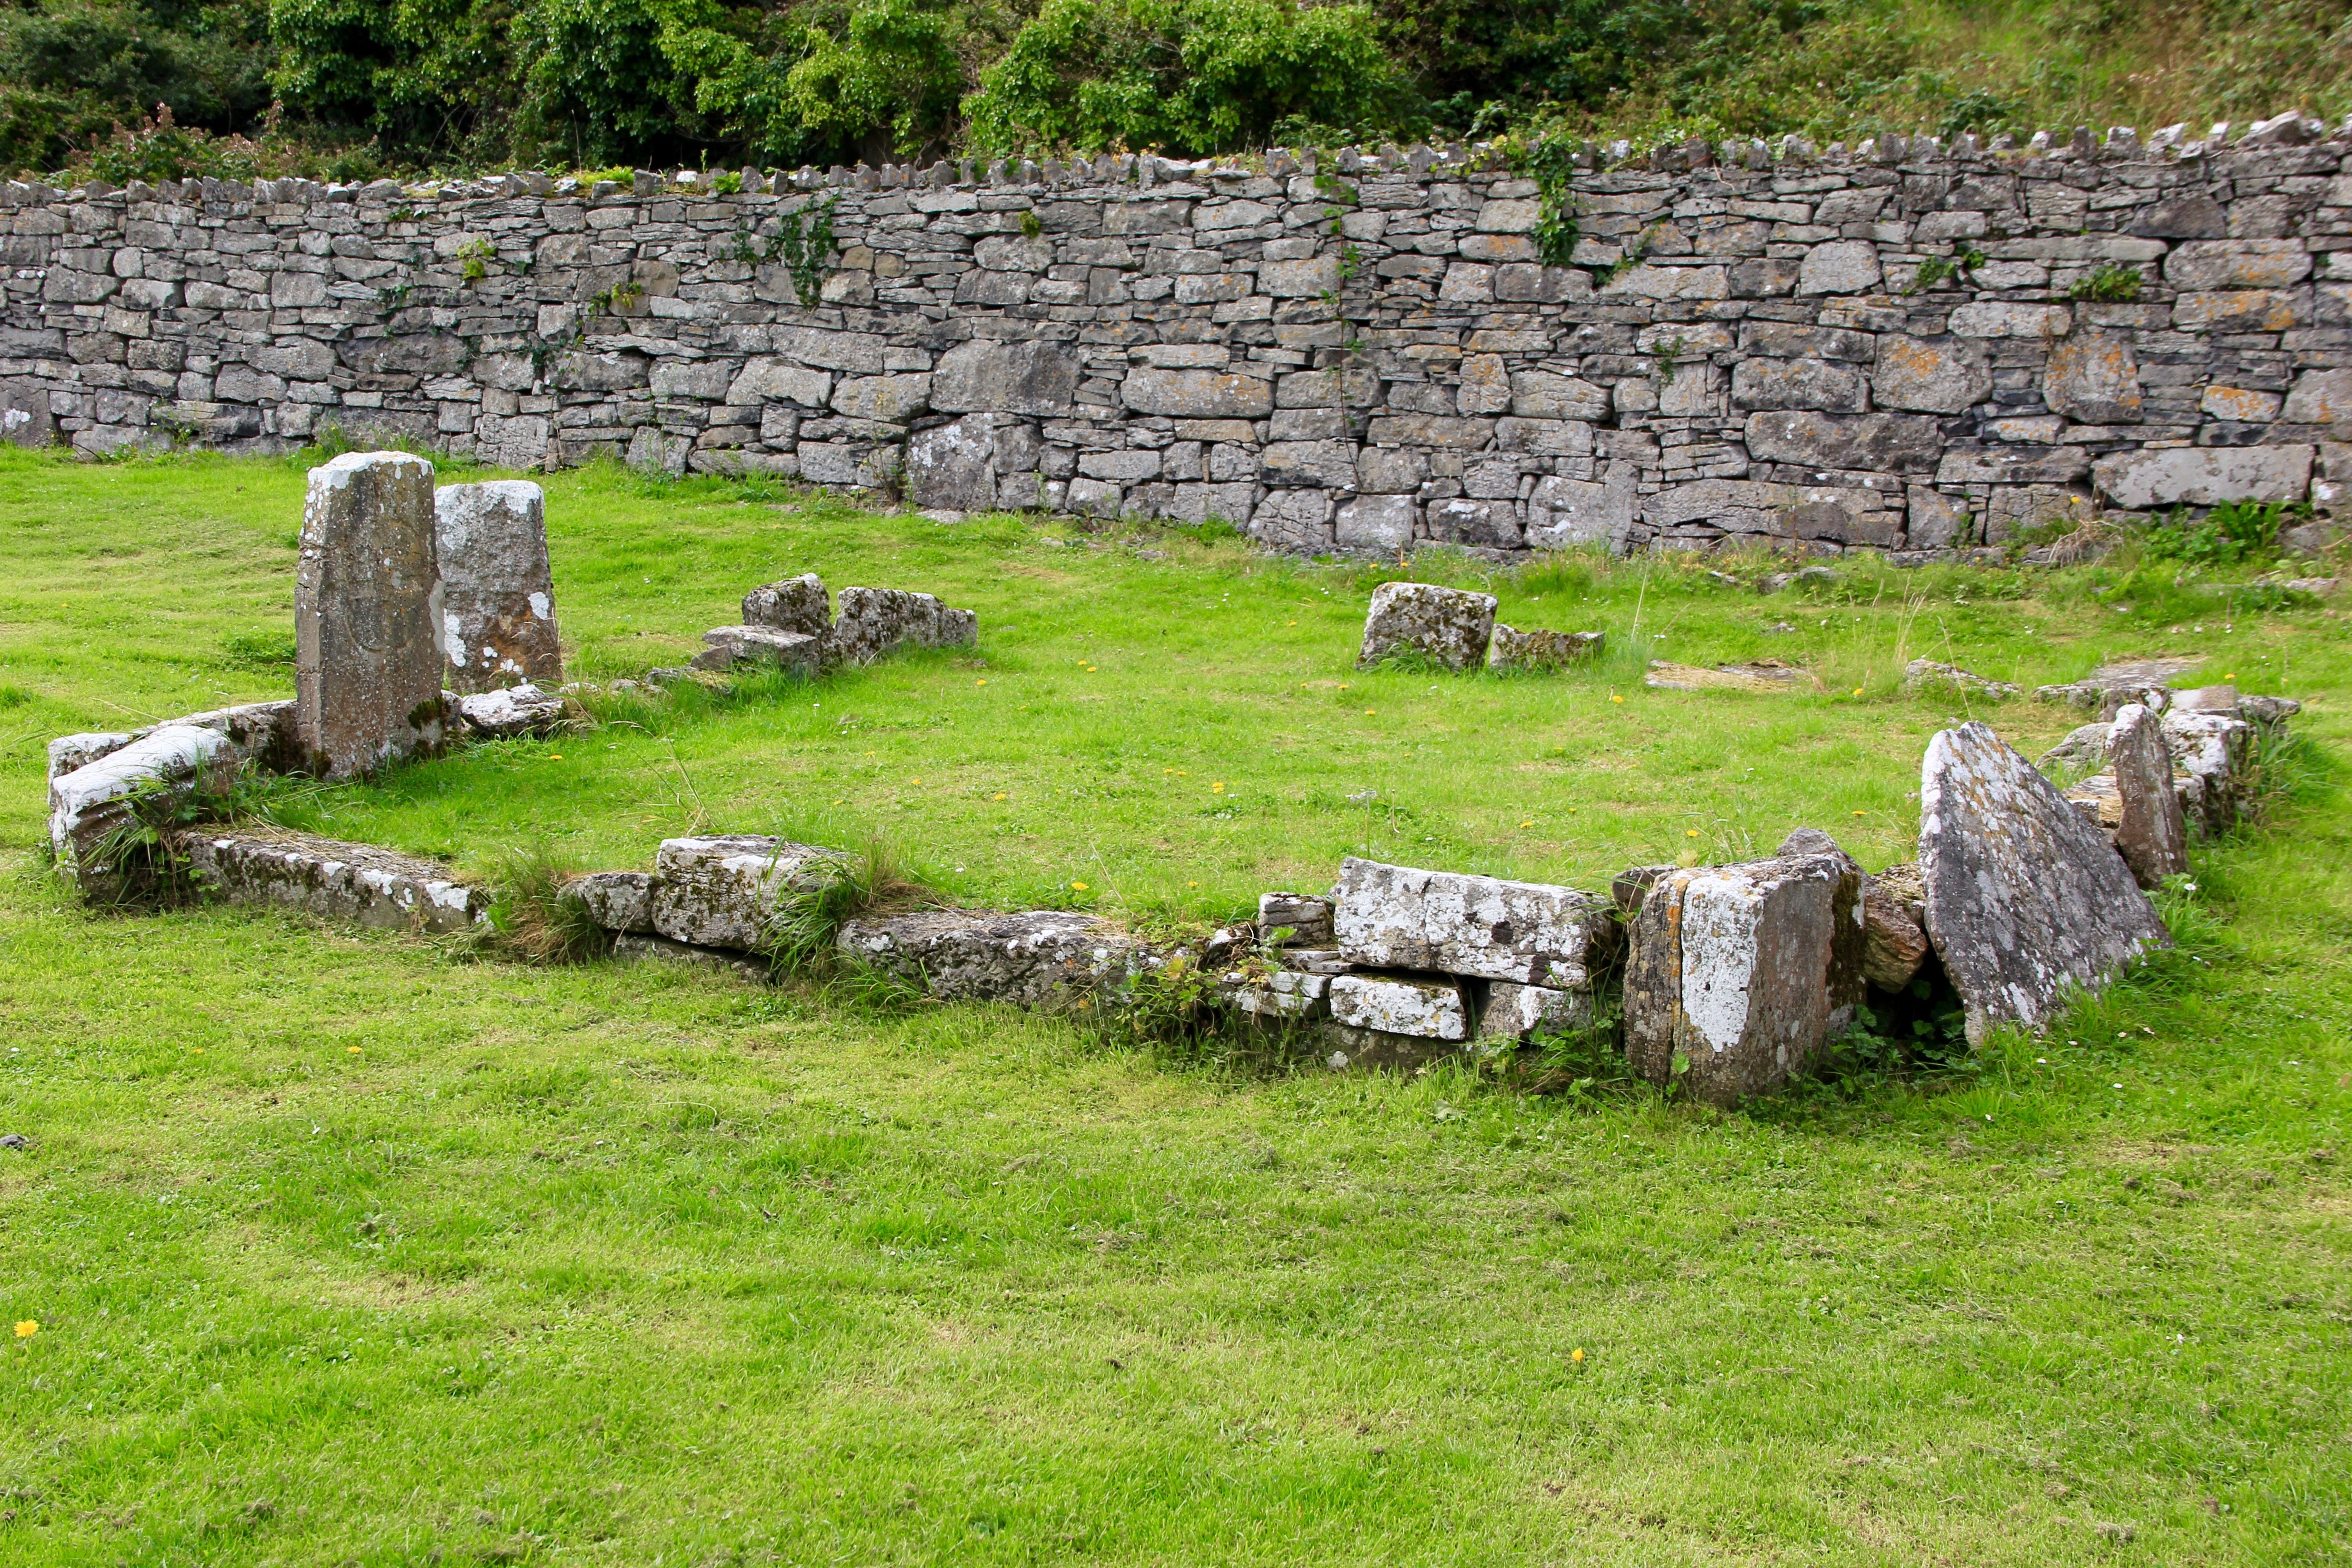
grass, rock, lawn, building, wall, halloween, ancient, stone wall, cemetery, death, gothic, grave, graveyard, ruins, rural area, archaeological site, burial ground, megalith, ancient history, open grave